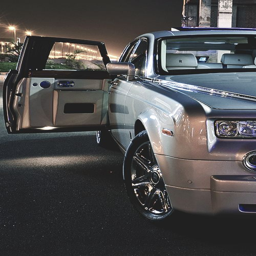
you 're car is ready sir .